June 2017 Jerusalem attack

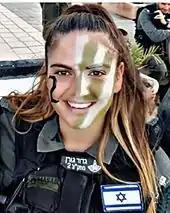
Hadas Malka, the victim of the attack

In the evening of 16 June 2017, a Palestinian man attacked a 23-year old policewoman with a knife, fatally injuring her before being shot dead. Moments after that attack, two Palestinian men armed with improvised "carlo" submachine guns opened fire on several other policemen in a different location, injuring four police officers before being shot dead. The victim of the attacks was identified as 23-year-old Hadas Malka.